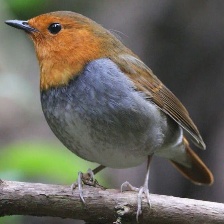
Species: JAPANESE ROBIN
Scientific name: ERITHACUS AKAHIGE
ImageNet parent category: robin